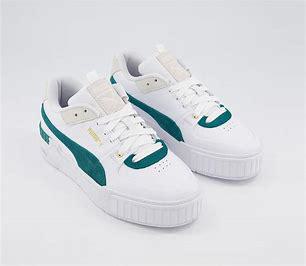
Brand: Puma
Model: Cali Sport